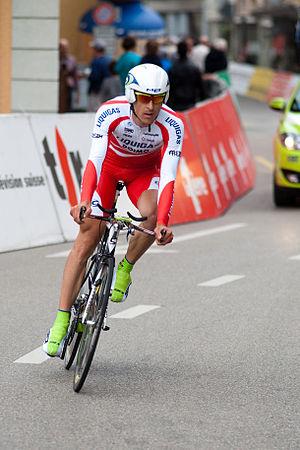
Maciej Bodnar pendant la 3e étape du Tour de Romandie 2010.
Les championnats de Pologne de cyclisme sur route ont été créés en 1990 pour les professionnels.